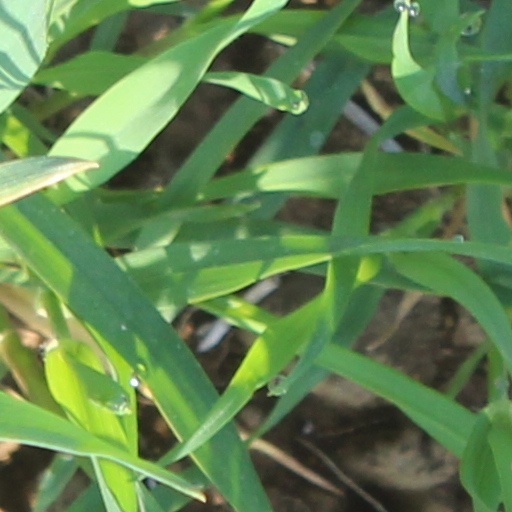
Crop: wheat